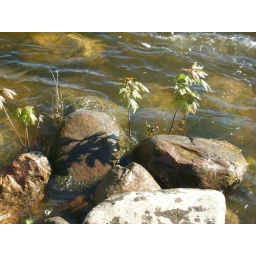
trees in the rocks